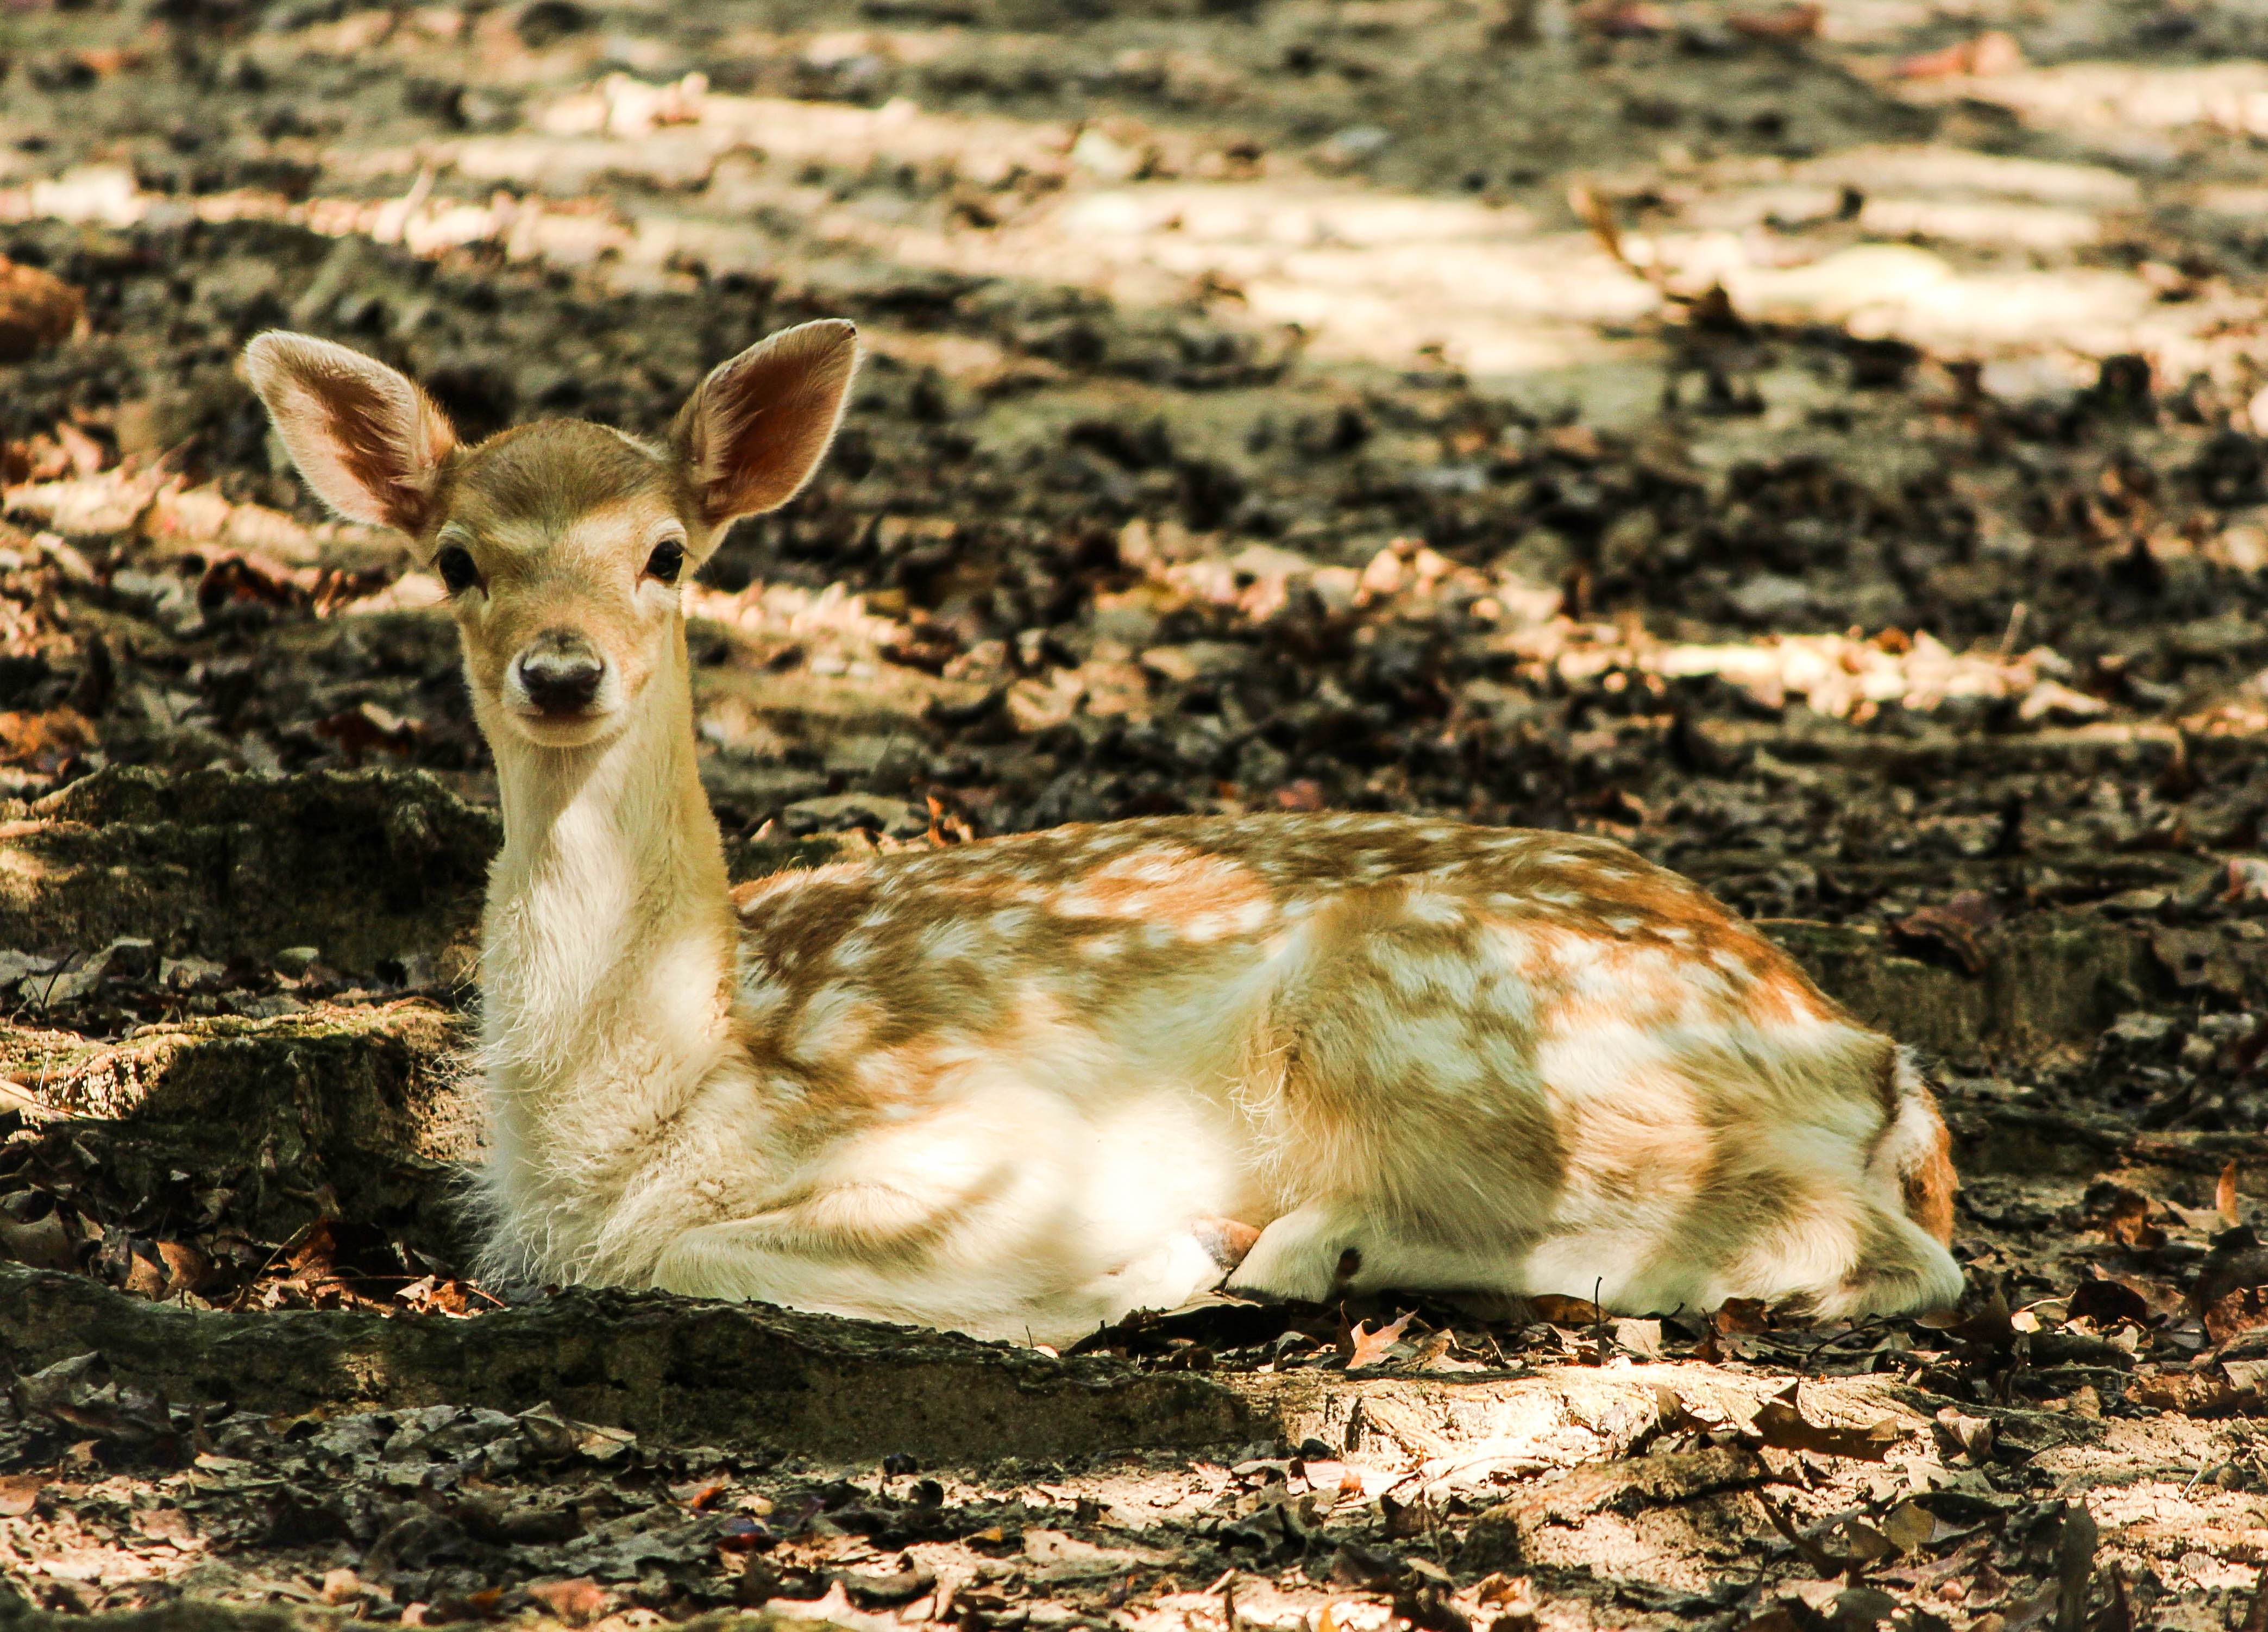
nature, animal, wildlife, wild, deer, zoo, young, brown, mammal, fauna, fawn, vertebrate, cervidae, ruminant, fallow deer, fallow, white tailed deer